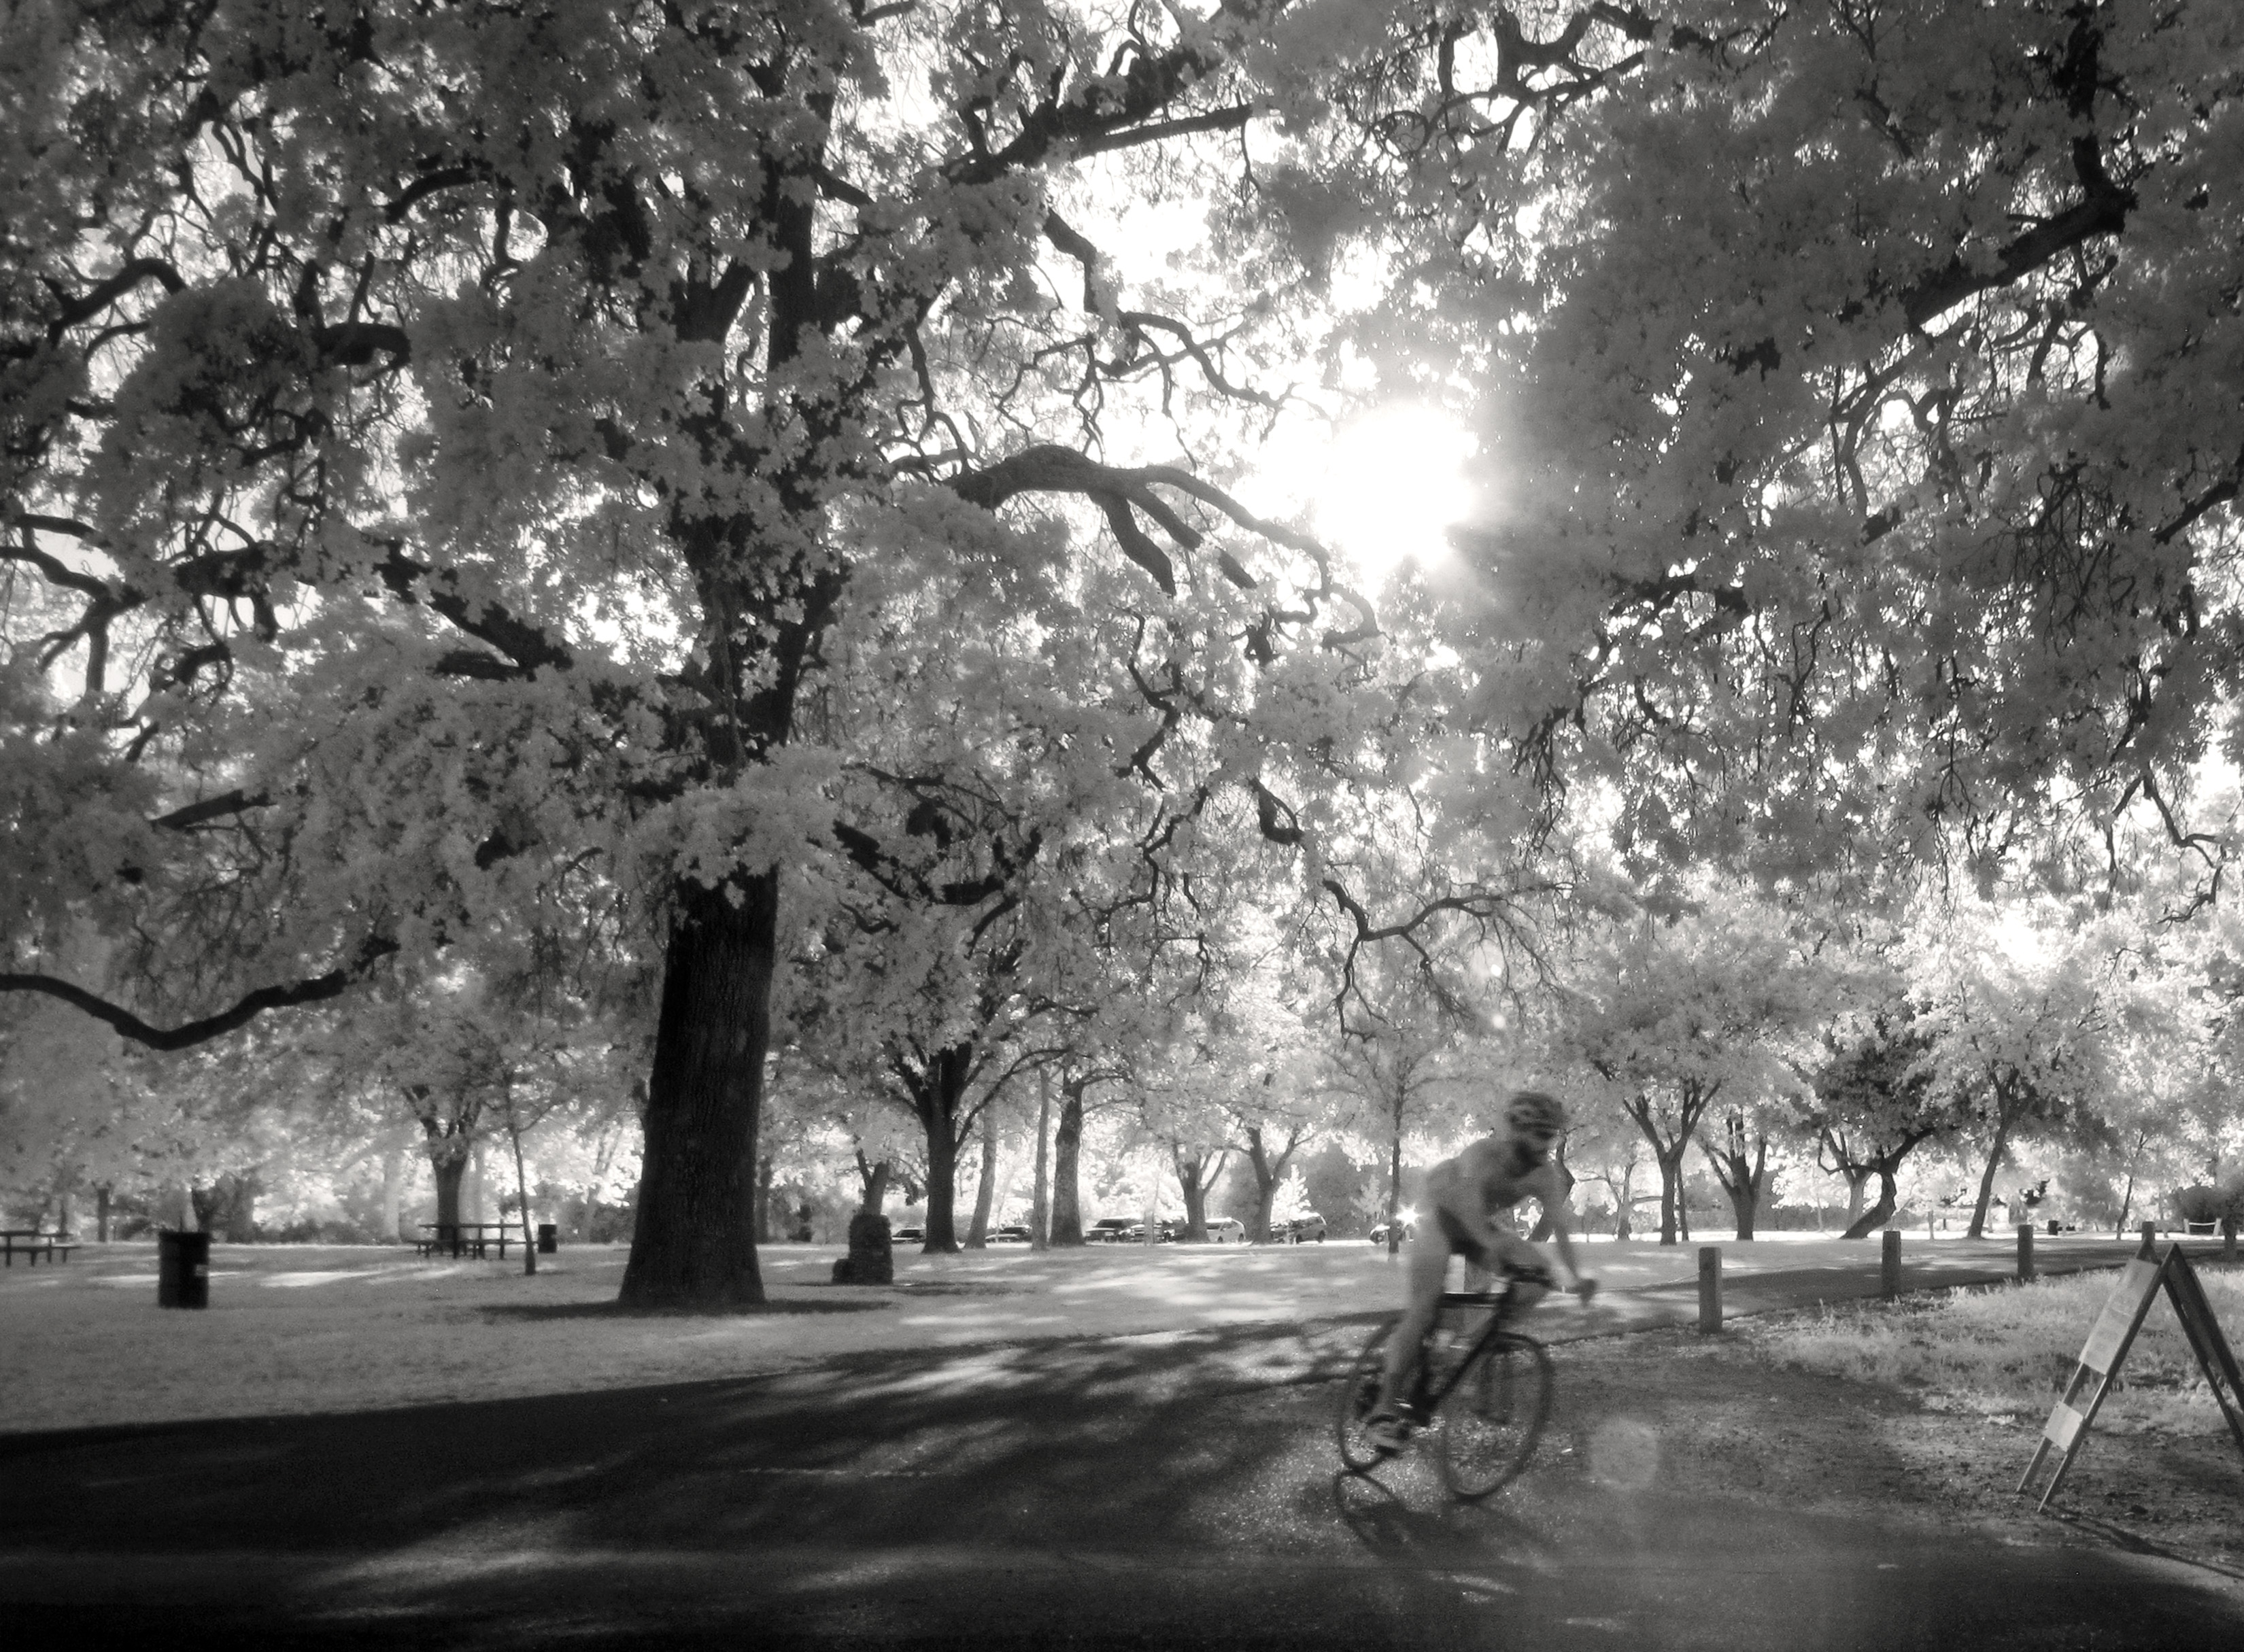
man, tree, branch, blossom, black and white, plant, photography, sunlight, morning, leaf, flower, bicycle, spring, monochrome, season, roadbike, oak, sacramento, infrared, americanriverbiketrain, monochrome photography, woody plant